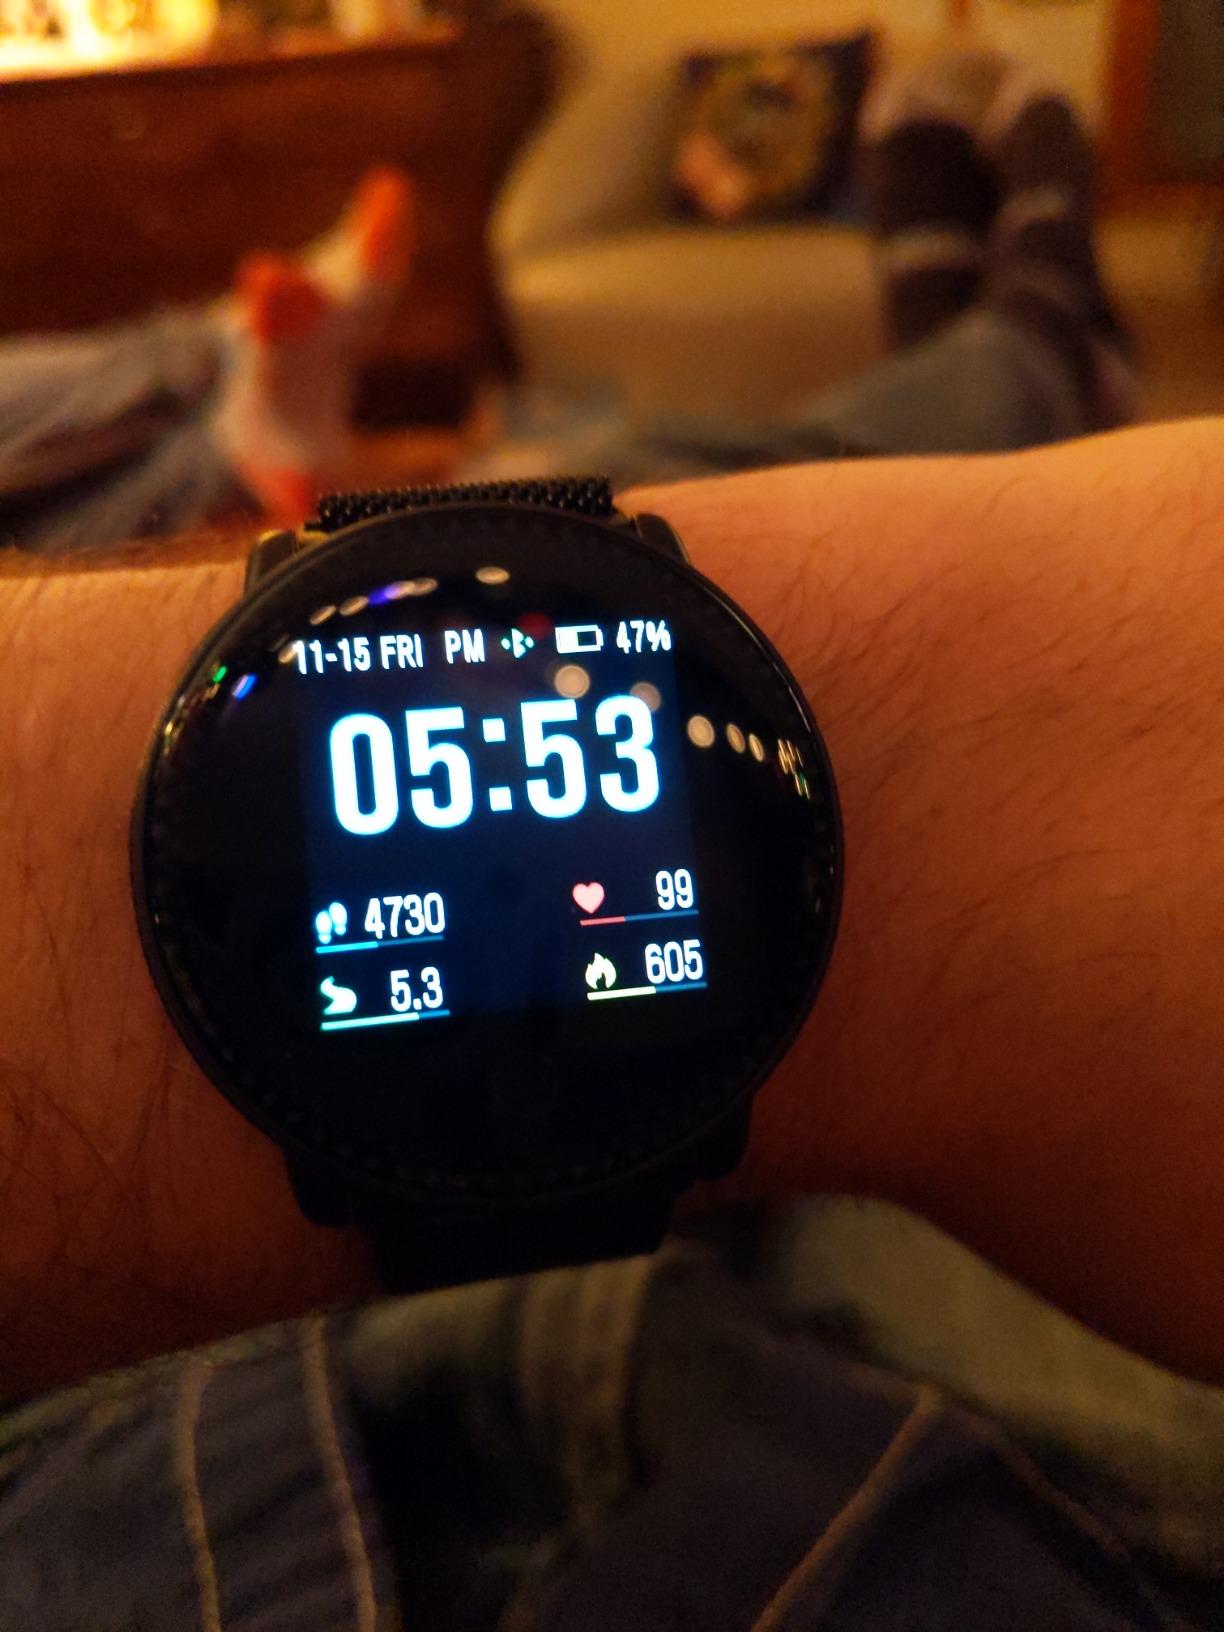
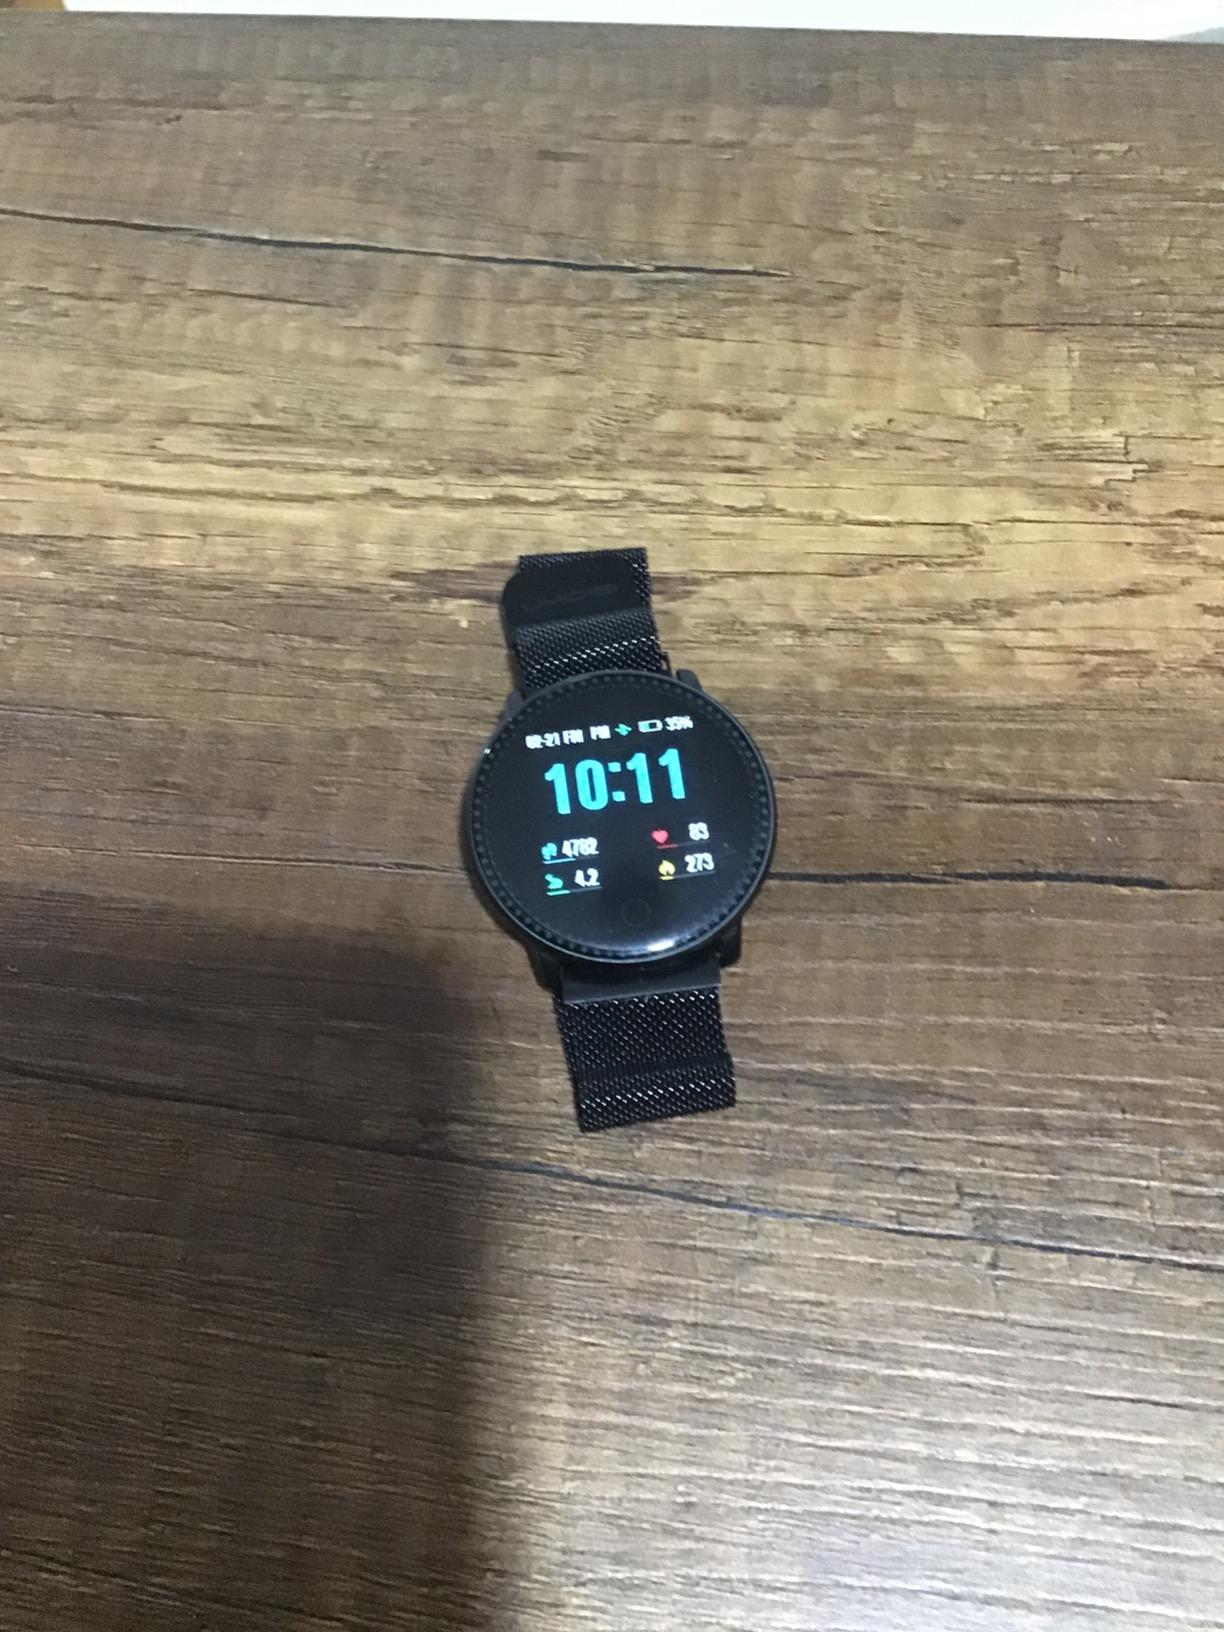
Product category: smartwatch
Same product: yes